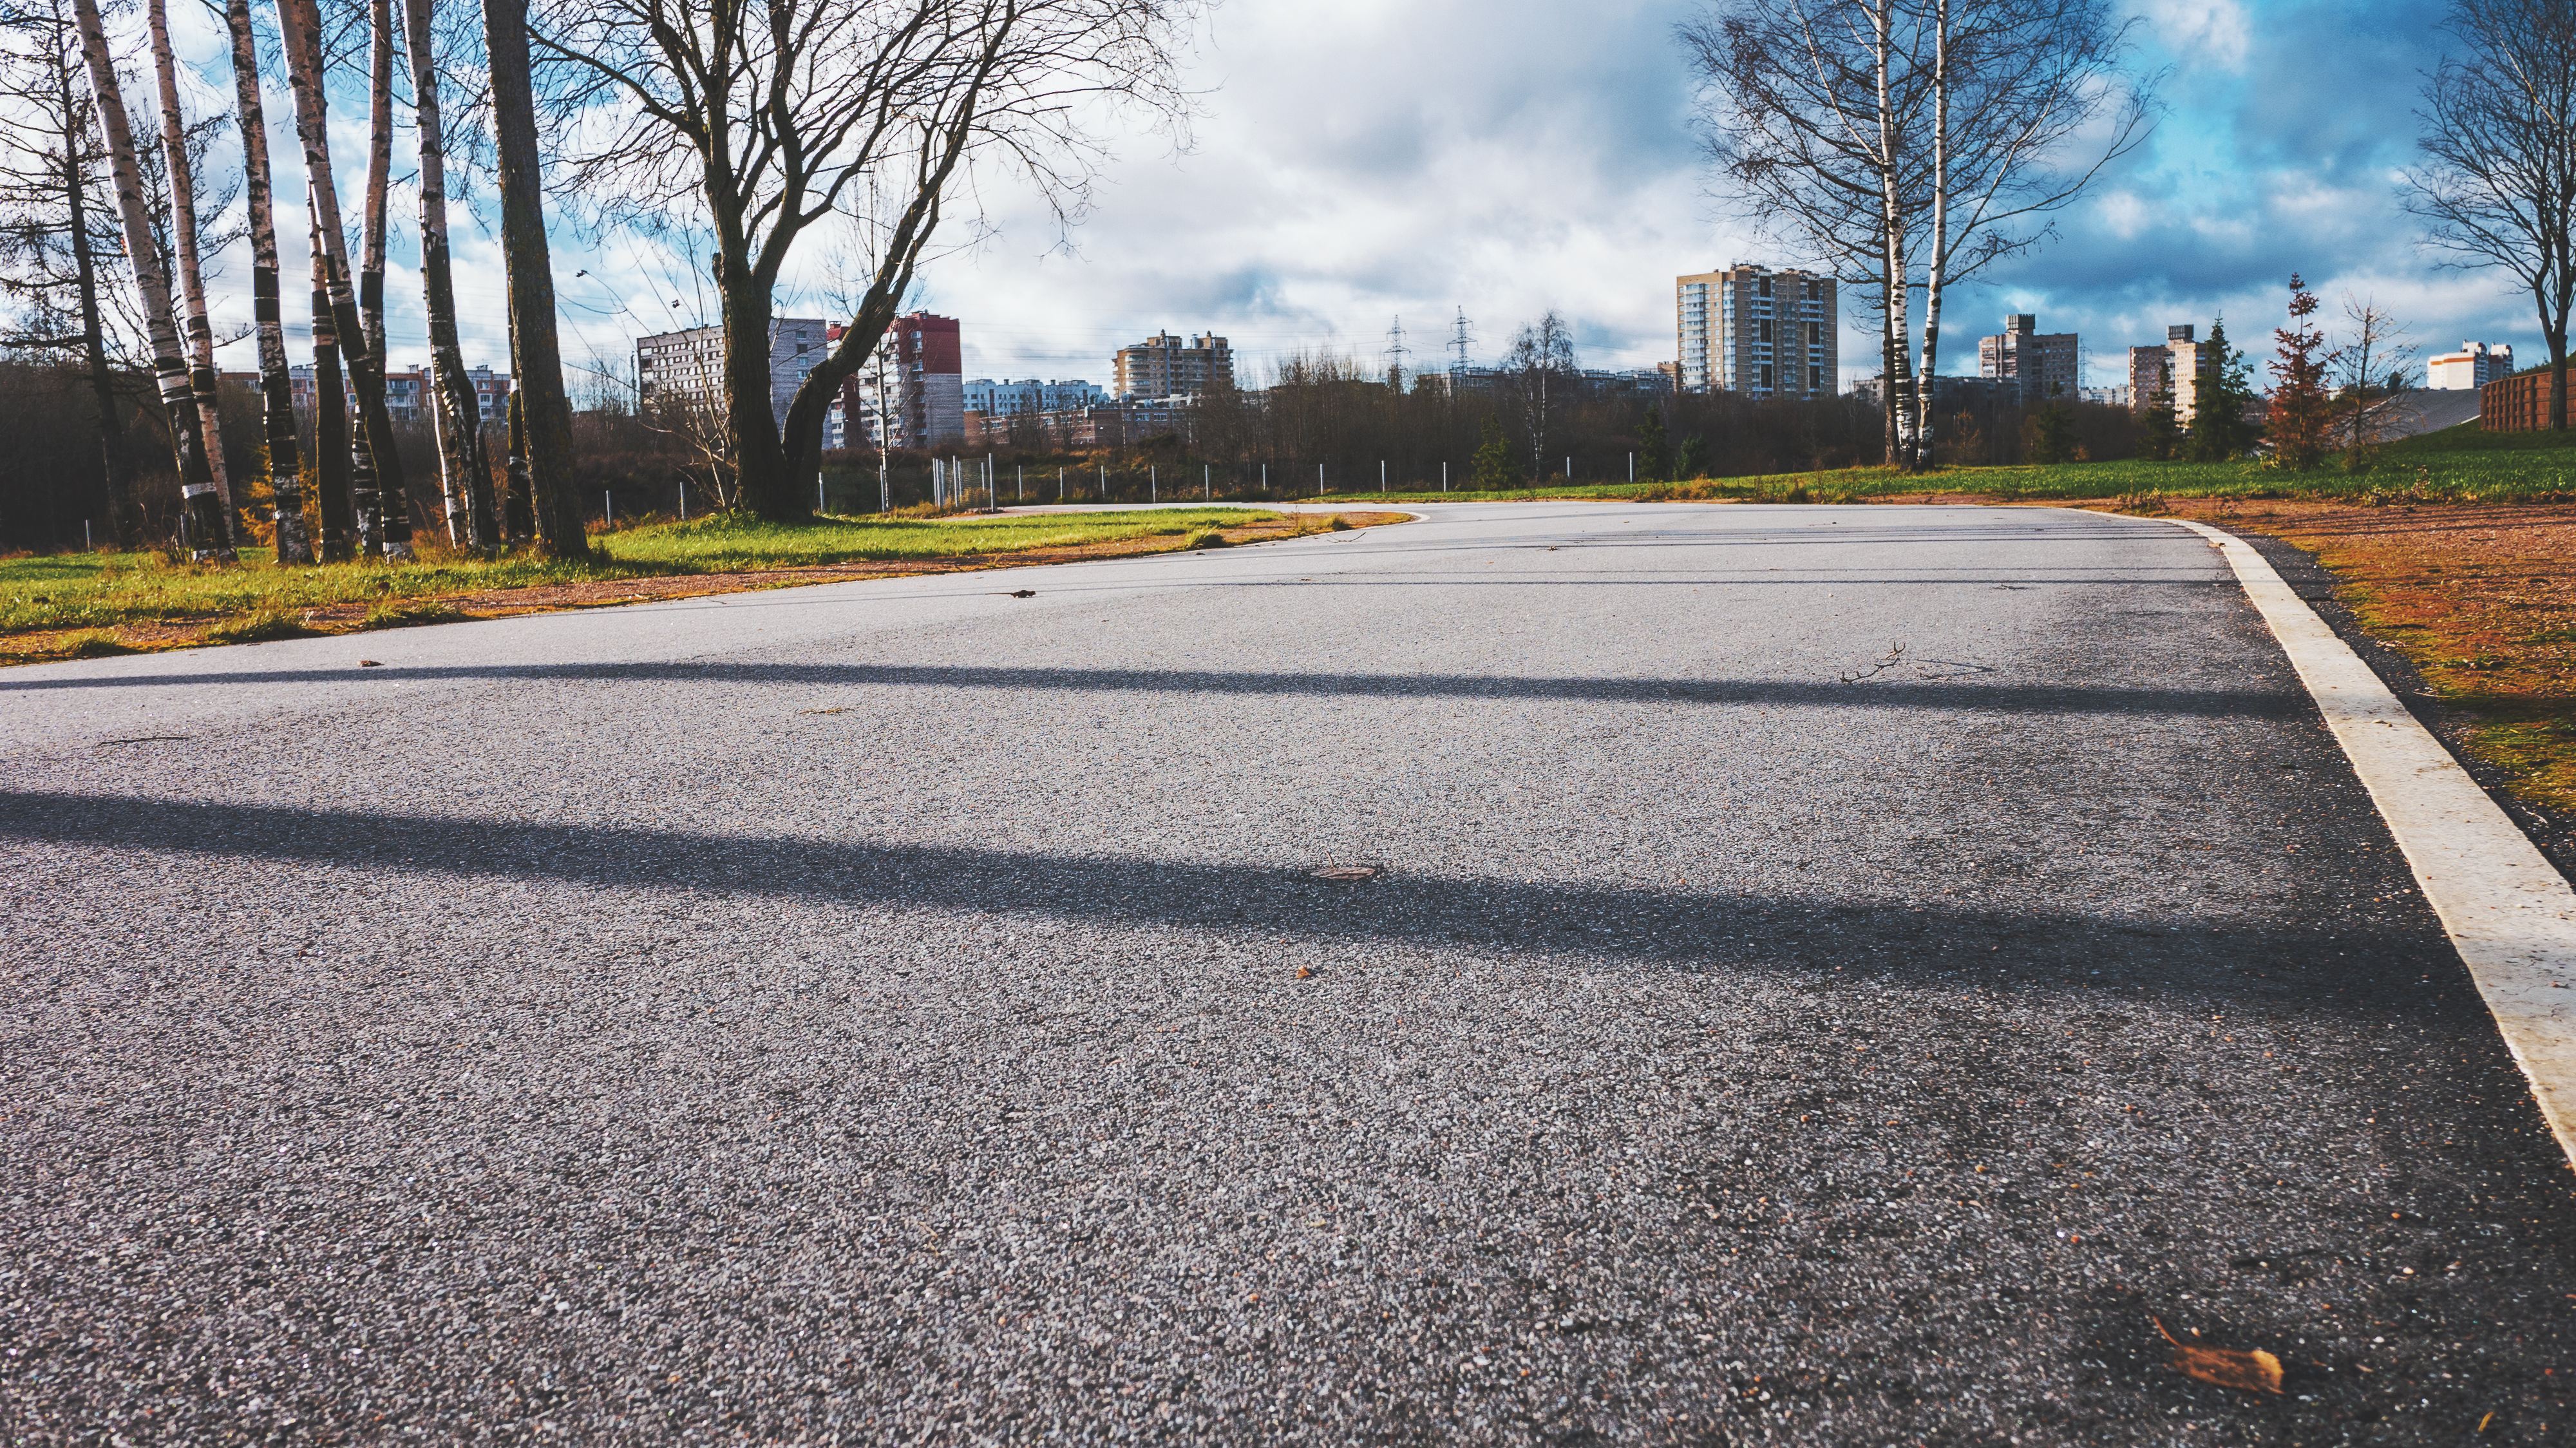
images, cloud, plant, sky, tree, road surface, asphalt, natural landscape, grass, thoroughfare, tar, sidewalk, landscape, Tints and shades, road, horizon, city, building, winter, freezing, lane, concrete, soil, street, shadow, evening, symmetry, suburb, reflection, recreation, curb, autumn, panorama